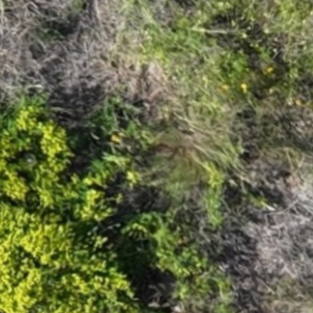
Month: july
Dye color: red
Dye concentration: high